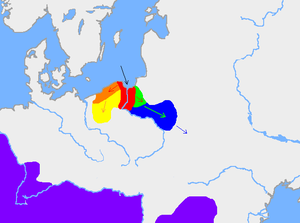
Wielbarkkulturen
Wielbarkkulturens udbredelse forud for folkevandringen til Sortehavet.      A      B     C     D     E      Romerriget
Wielbarkkulturen var en forhistorisk kultur, som blandt andet har været identificeret som gotisk, skønt forskerne ikke er enige; kulturen dukkede op i første halvdel af det første århundrede e.Kr. og erstattede Oksywiekulturen i det område, som nu er Pommerellen omkring nedre Wisła, hvilket var forbundet til Przeworskkulturen.